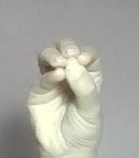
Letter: ha